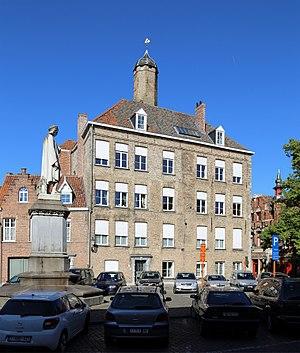
Bruges (Belgique)